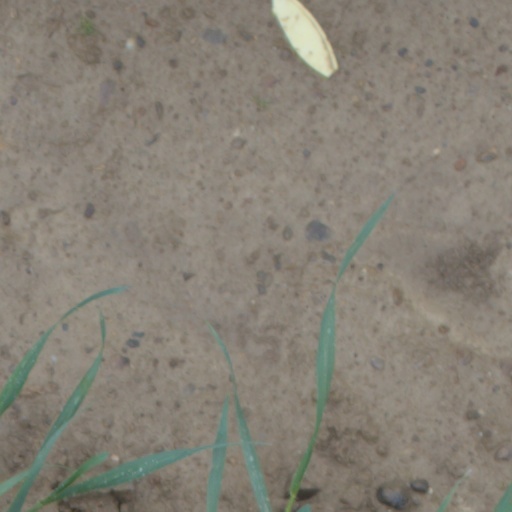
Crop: wheat